Ralph Santolla

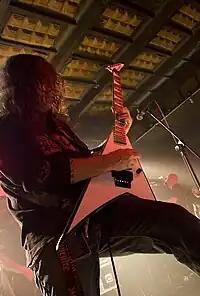
Ralph Santolla live with Deicide, 2009

He later joined Deicide after Eric and Brian Hoffman left the band. He was coincidentally Eric Hoffman's guitar teacher for a brief period. According to Hoffman, when asked if he harbored any animosity towards Santolla for replacing him in the band: "He gave me two guitar lessons for a Marshall cab. He still owes me some lessons. No problem, other than some lessons, or some cash. You have the Internet to be your teacher. You can learn all the scales and modes, all the tabs. It is awesome. That is your new teacher, the computer."